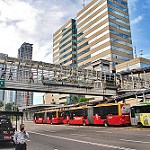
Label: street